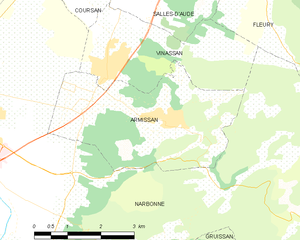
Carte des communes françaises: Armissan